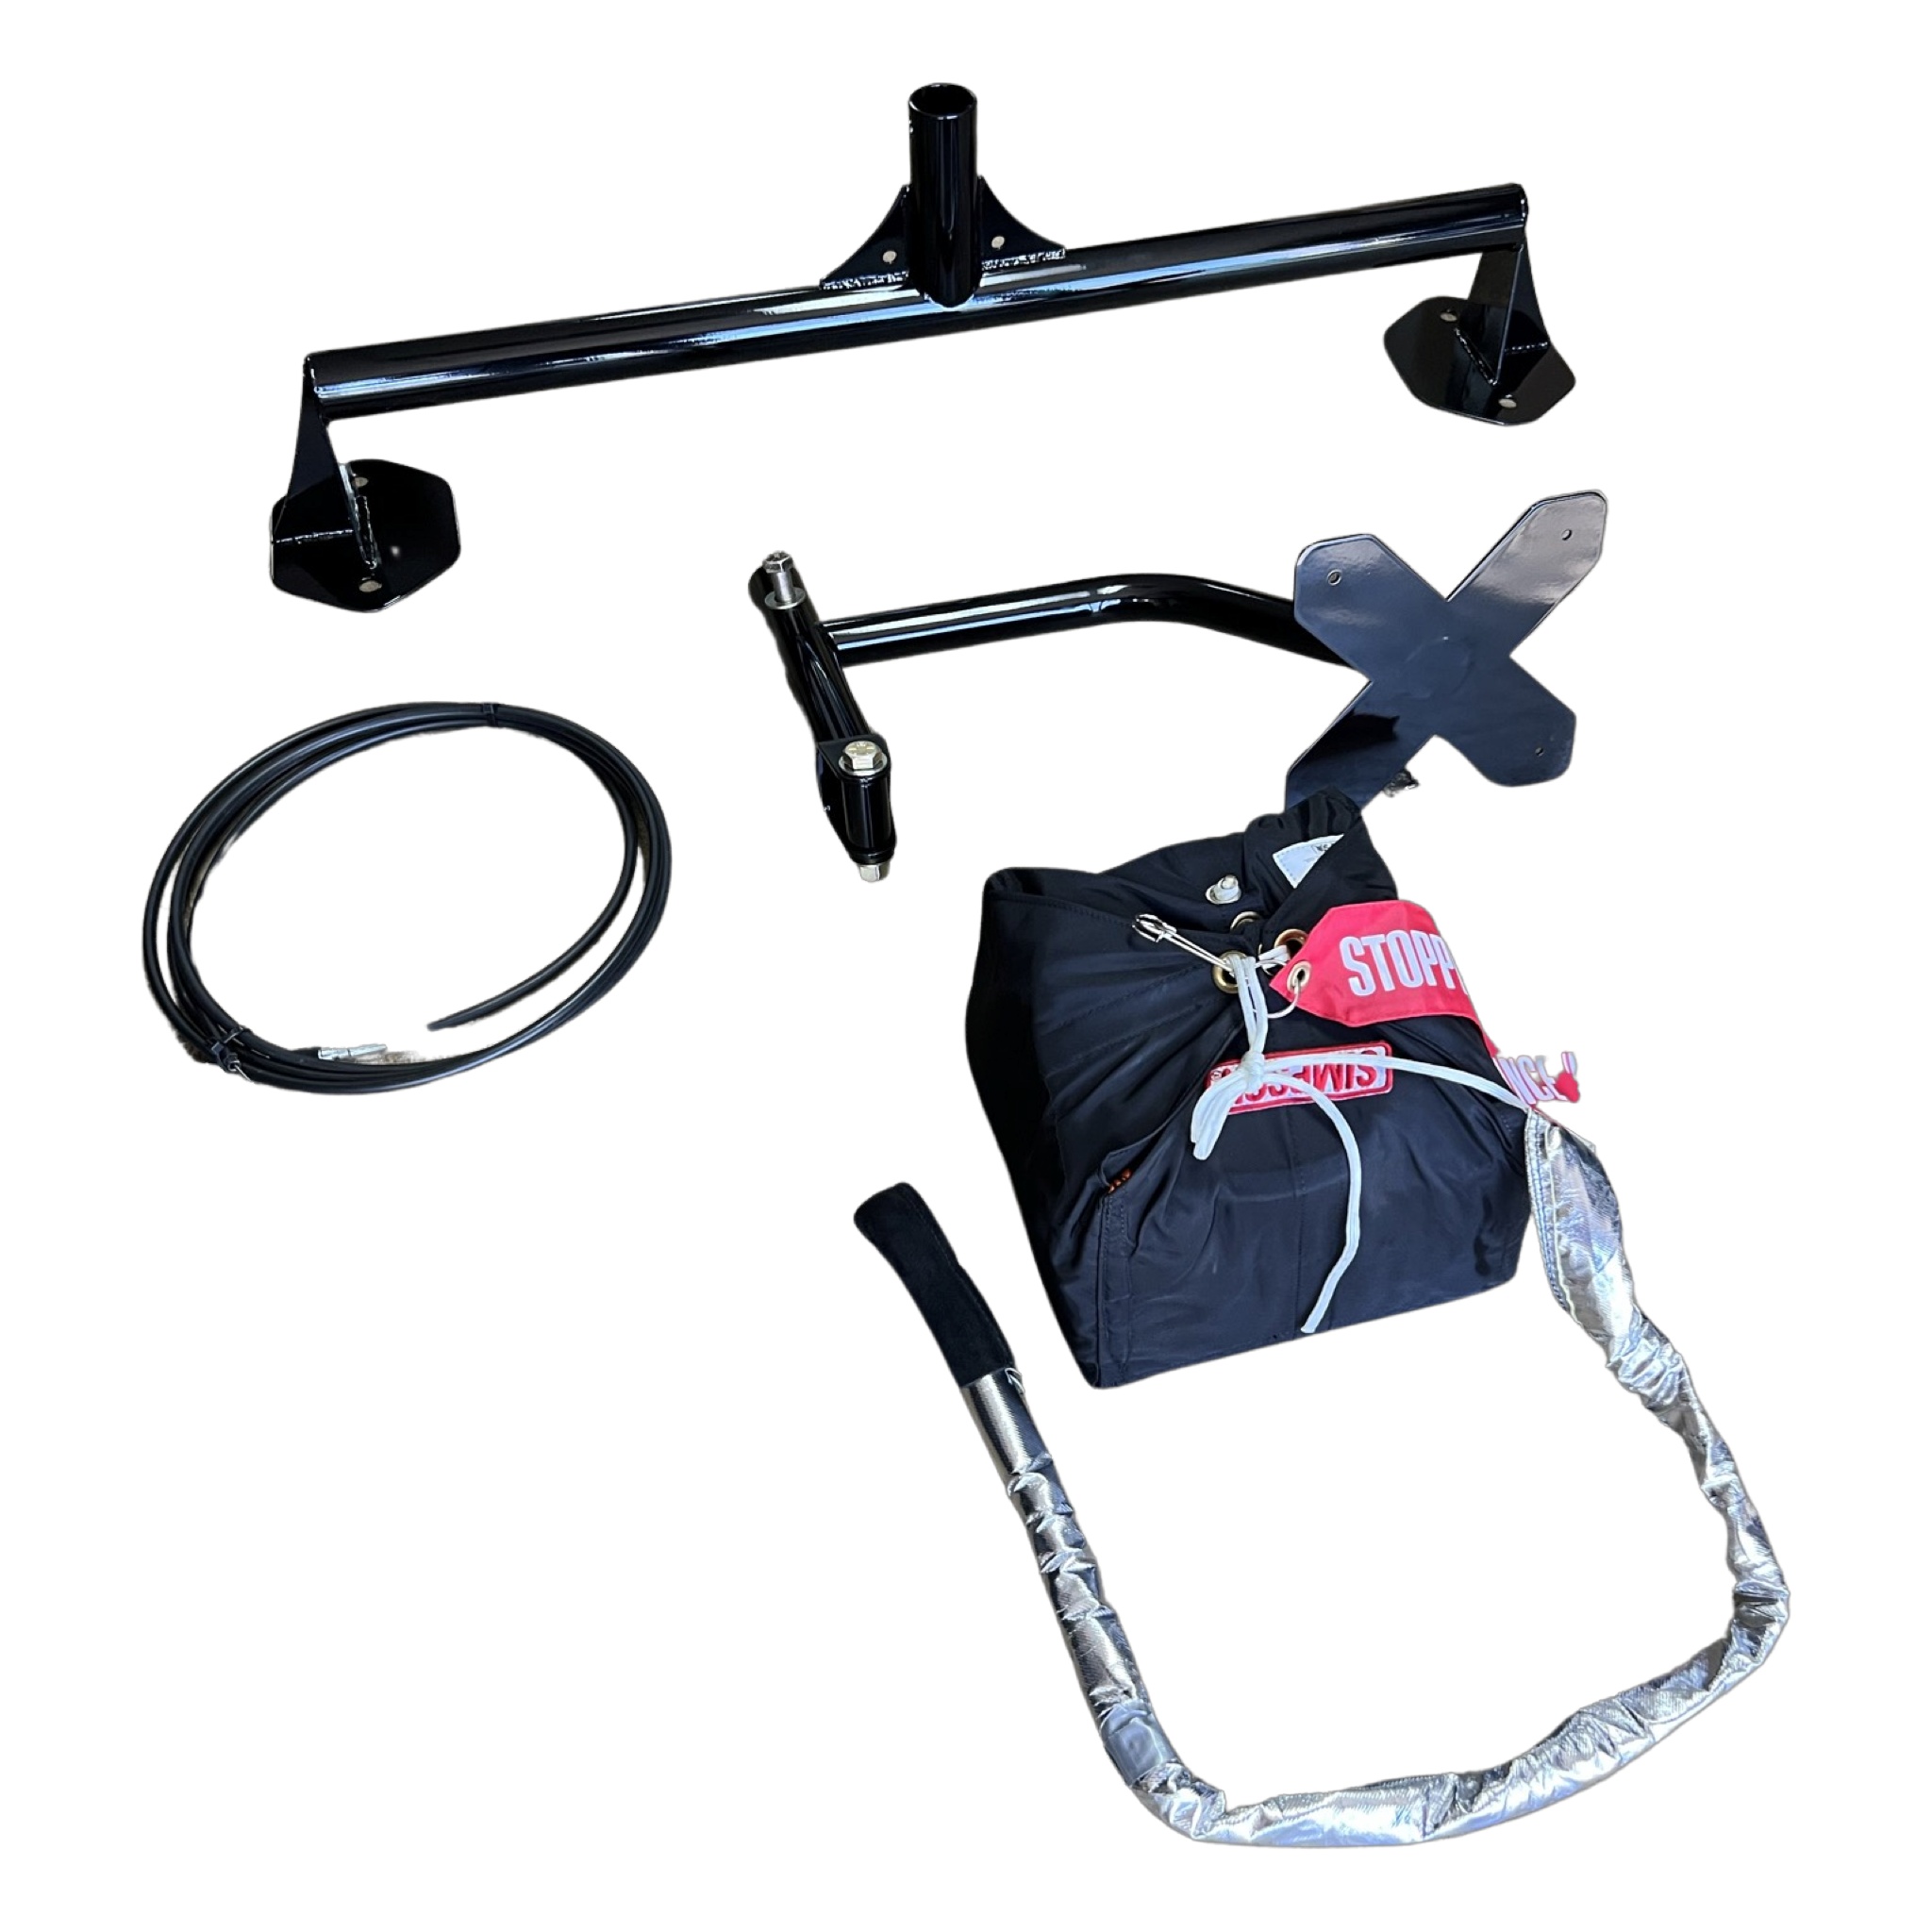
VS - Drag Parachute Kit ALL BMW (quick connect removable)
Pushing the limits of what many consider a street car can be somewhat of a challenge to take to the track, the problem arises on how to meet the requirement by NHRA and other sanctioned drag strips requiring a parachute for cars trapping over 150mph. Vader Solutions removable parachute mount for the F30 F80 F82 BMW allows a parachute to be safety mounted to the vehicle for days at the drag strip, and easily removed with a single bolt for normal street driving. Designed in CAD before being laser cut and CNC bent, our removable chute mounts are manufactured from lightweight chromoly steel. The mounts are built in custom fixtures to ensure accurate fitment and are tig welded as well as powdercoated to prevent surface corrosion. The mount is designed to replace the factory rear bumper support, using the existing OEM support holes for secure mounting. We have also integrated the appropriate mounts to allow the factory foam bumper support to remain in place preventing the bumper from sagging. We also include a CAD drawn cut template to allow you to accurately measure and cut your OEM bumper to clear the chute mount. The required cut hole is designed to be as minimal as possible to allow for easy concealment by your license plate when not in use. The parachute mounts come already powdercoated in black. This kit comes with everything required to pass NHRA regulations at the track. Fits inside the bumper really well What’s Included: -VS Parachute Crash Bar -VS Parachute Mount w/ Hardware -Release Cable w/ Hardware -Release Handle w/ Hardware -Simpson Parachute -Powder Coat (black is default if no color requested) currently made to order, lead time 2-3 weeks. If needed immediately I can expedite it for extra cost. Lead times will shrink once we see interest in this product
Brand: Vader Solutions
Category: Vehicles & Parts > Vehicle Parts & Accessories > Vehicle Safety & Security > Aircraft Protective Gear > Aircraft Emergency Parachutes